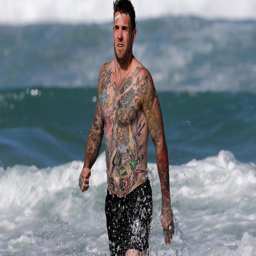
australian rules footballer is the king of tattoos .